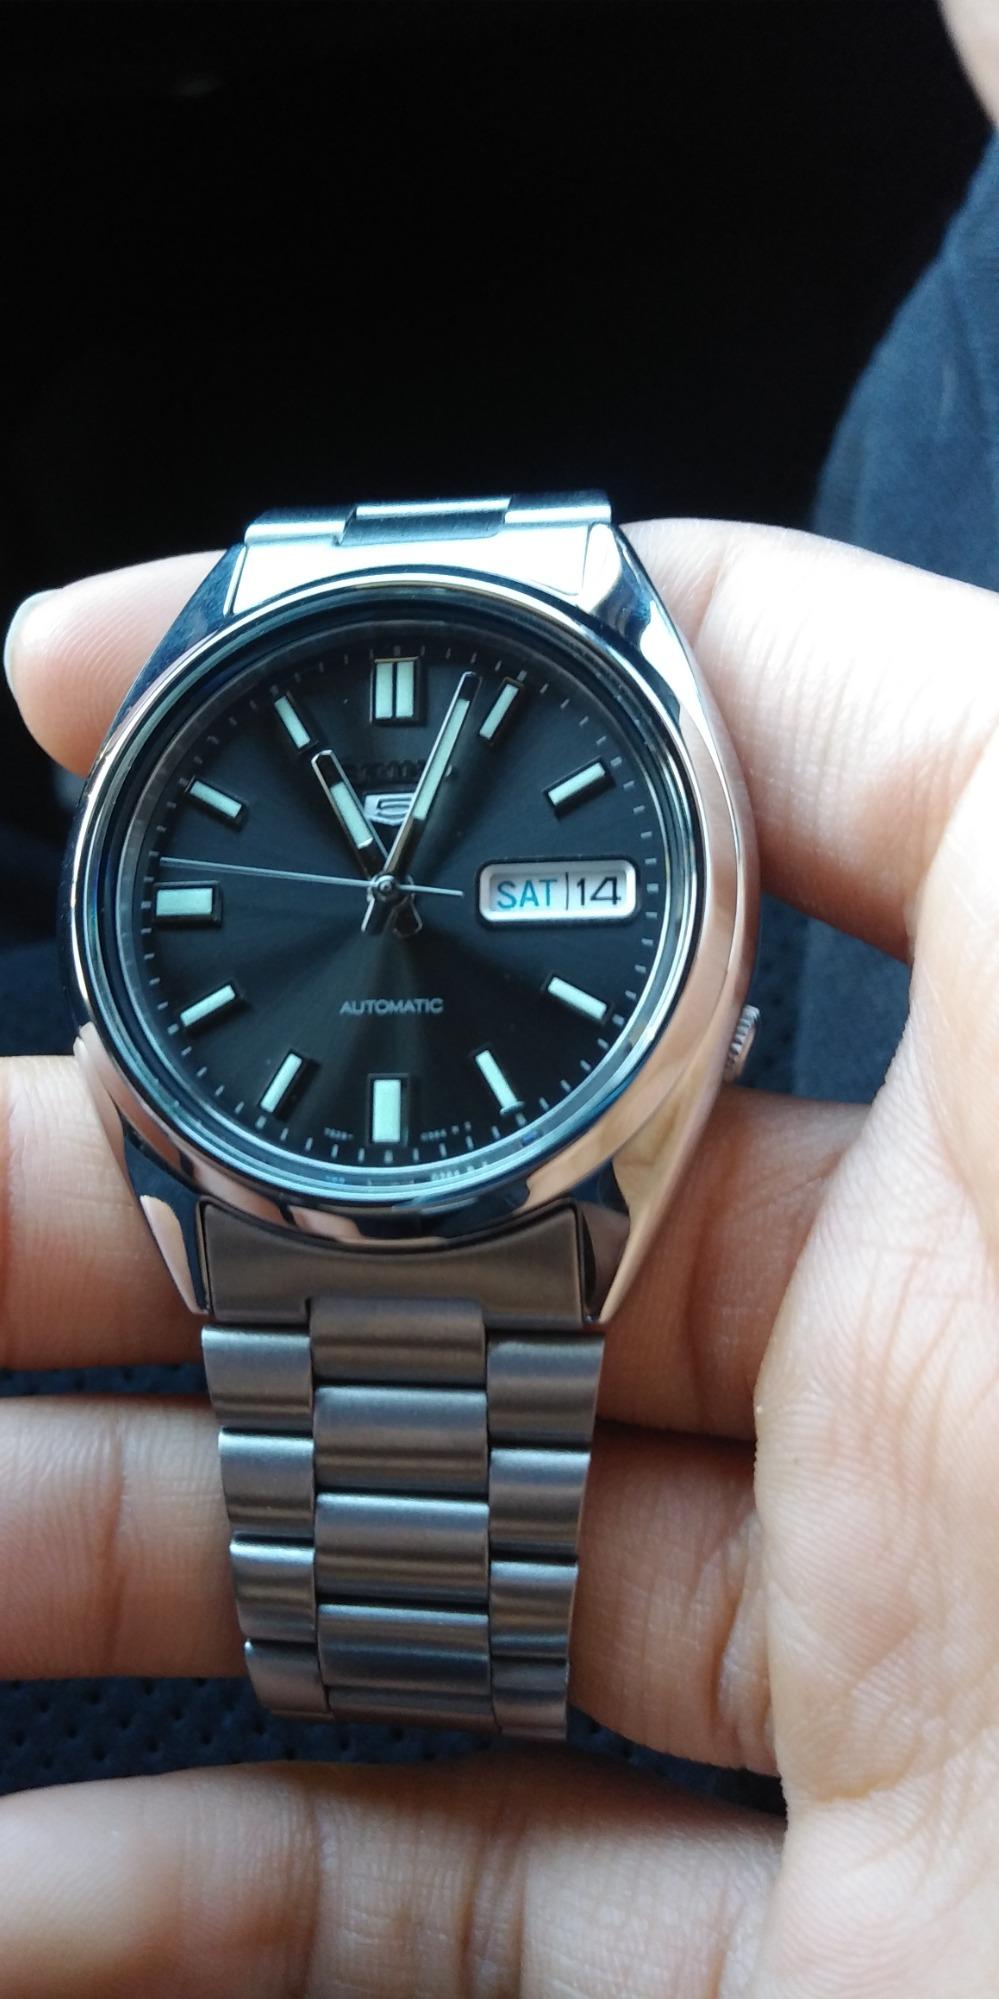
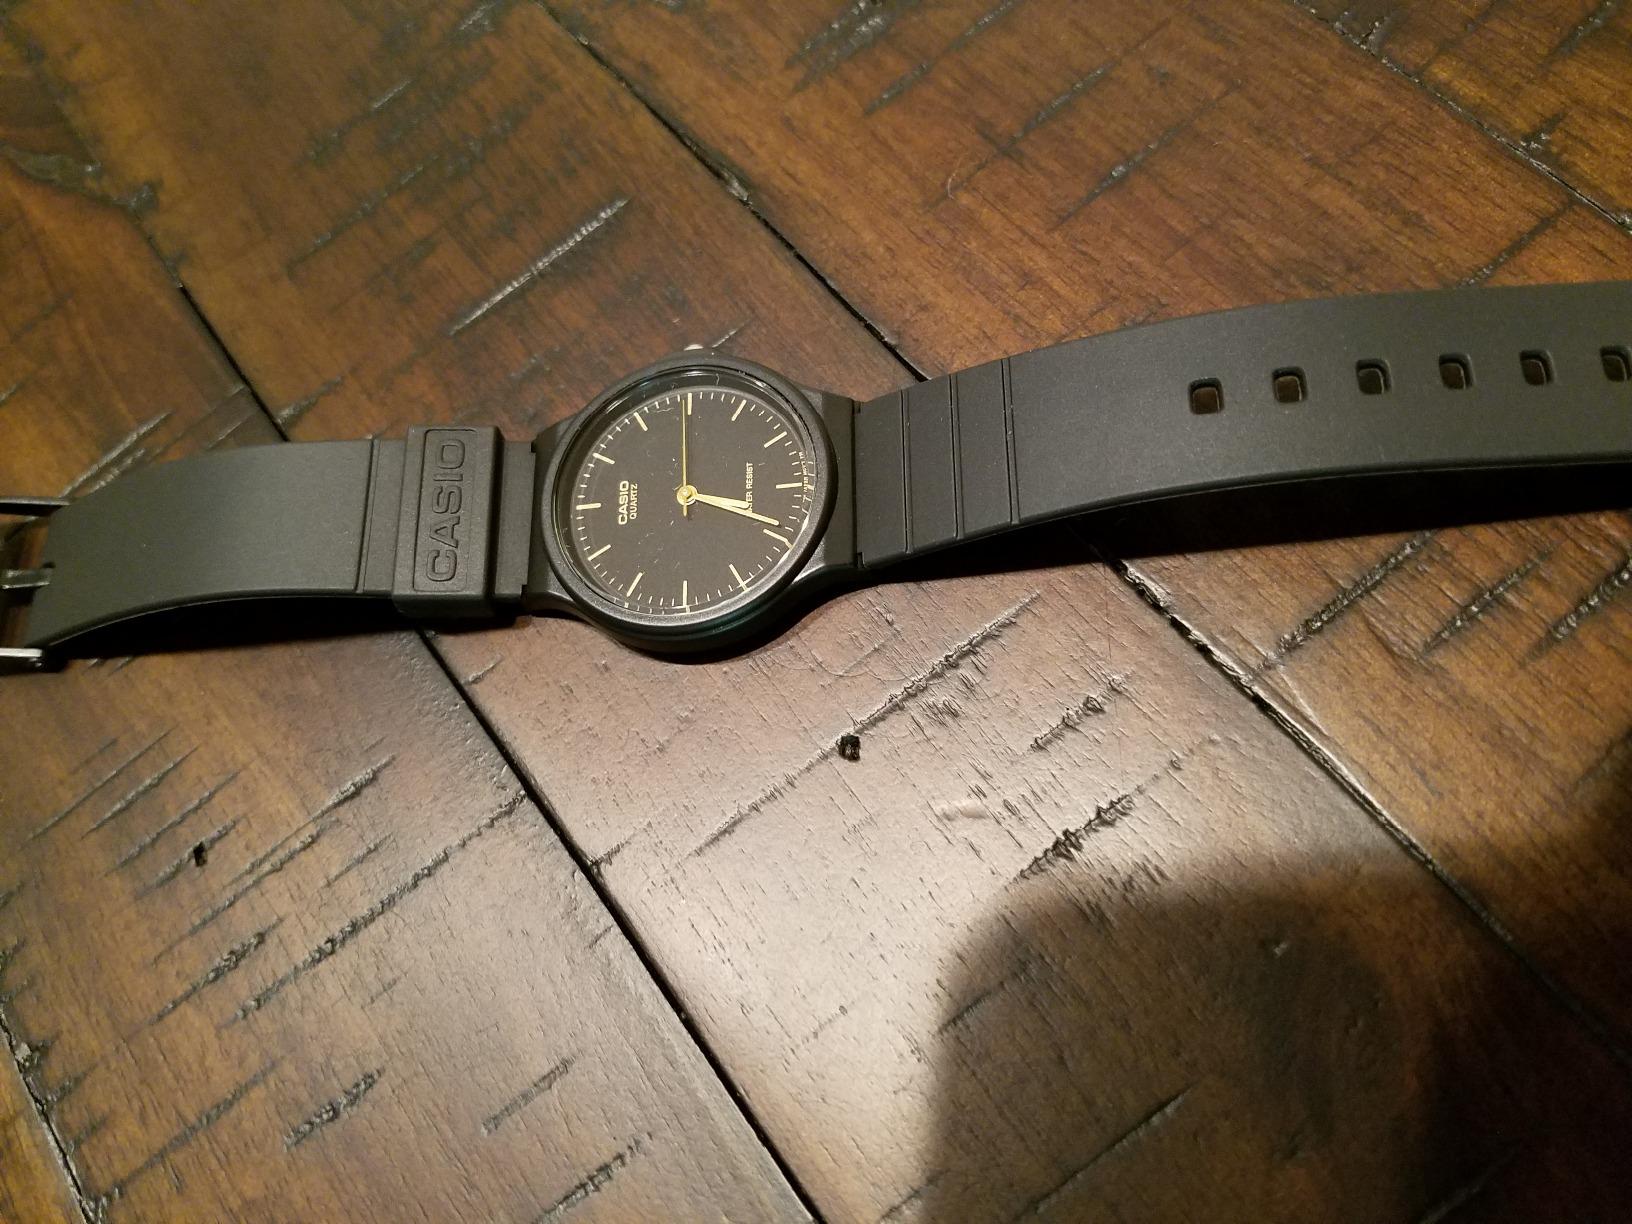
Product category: accessories_watch
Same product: no